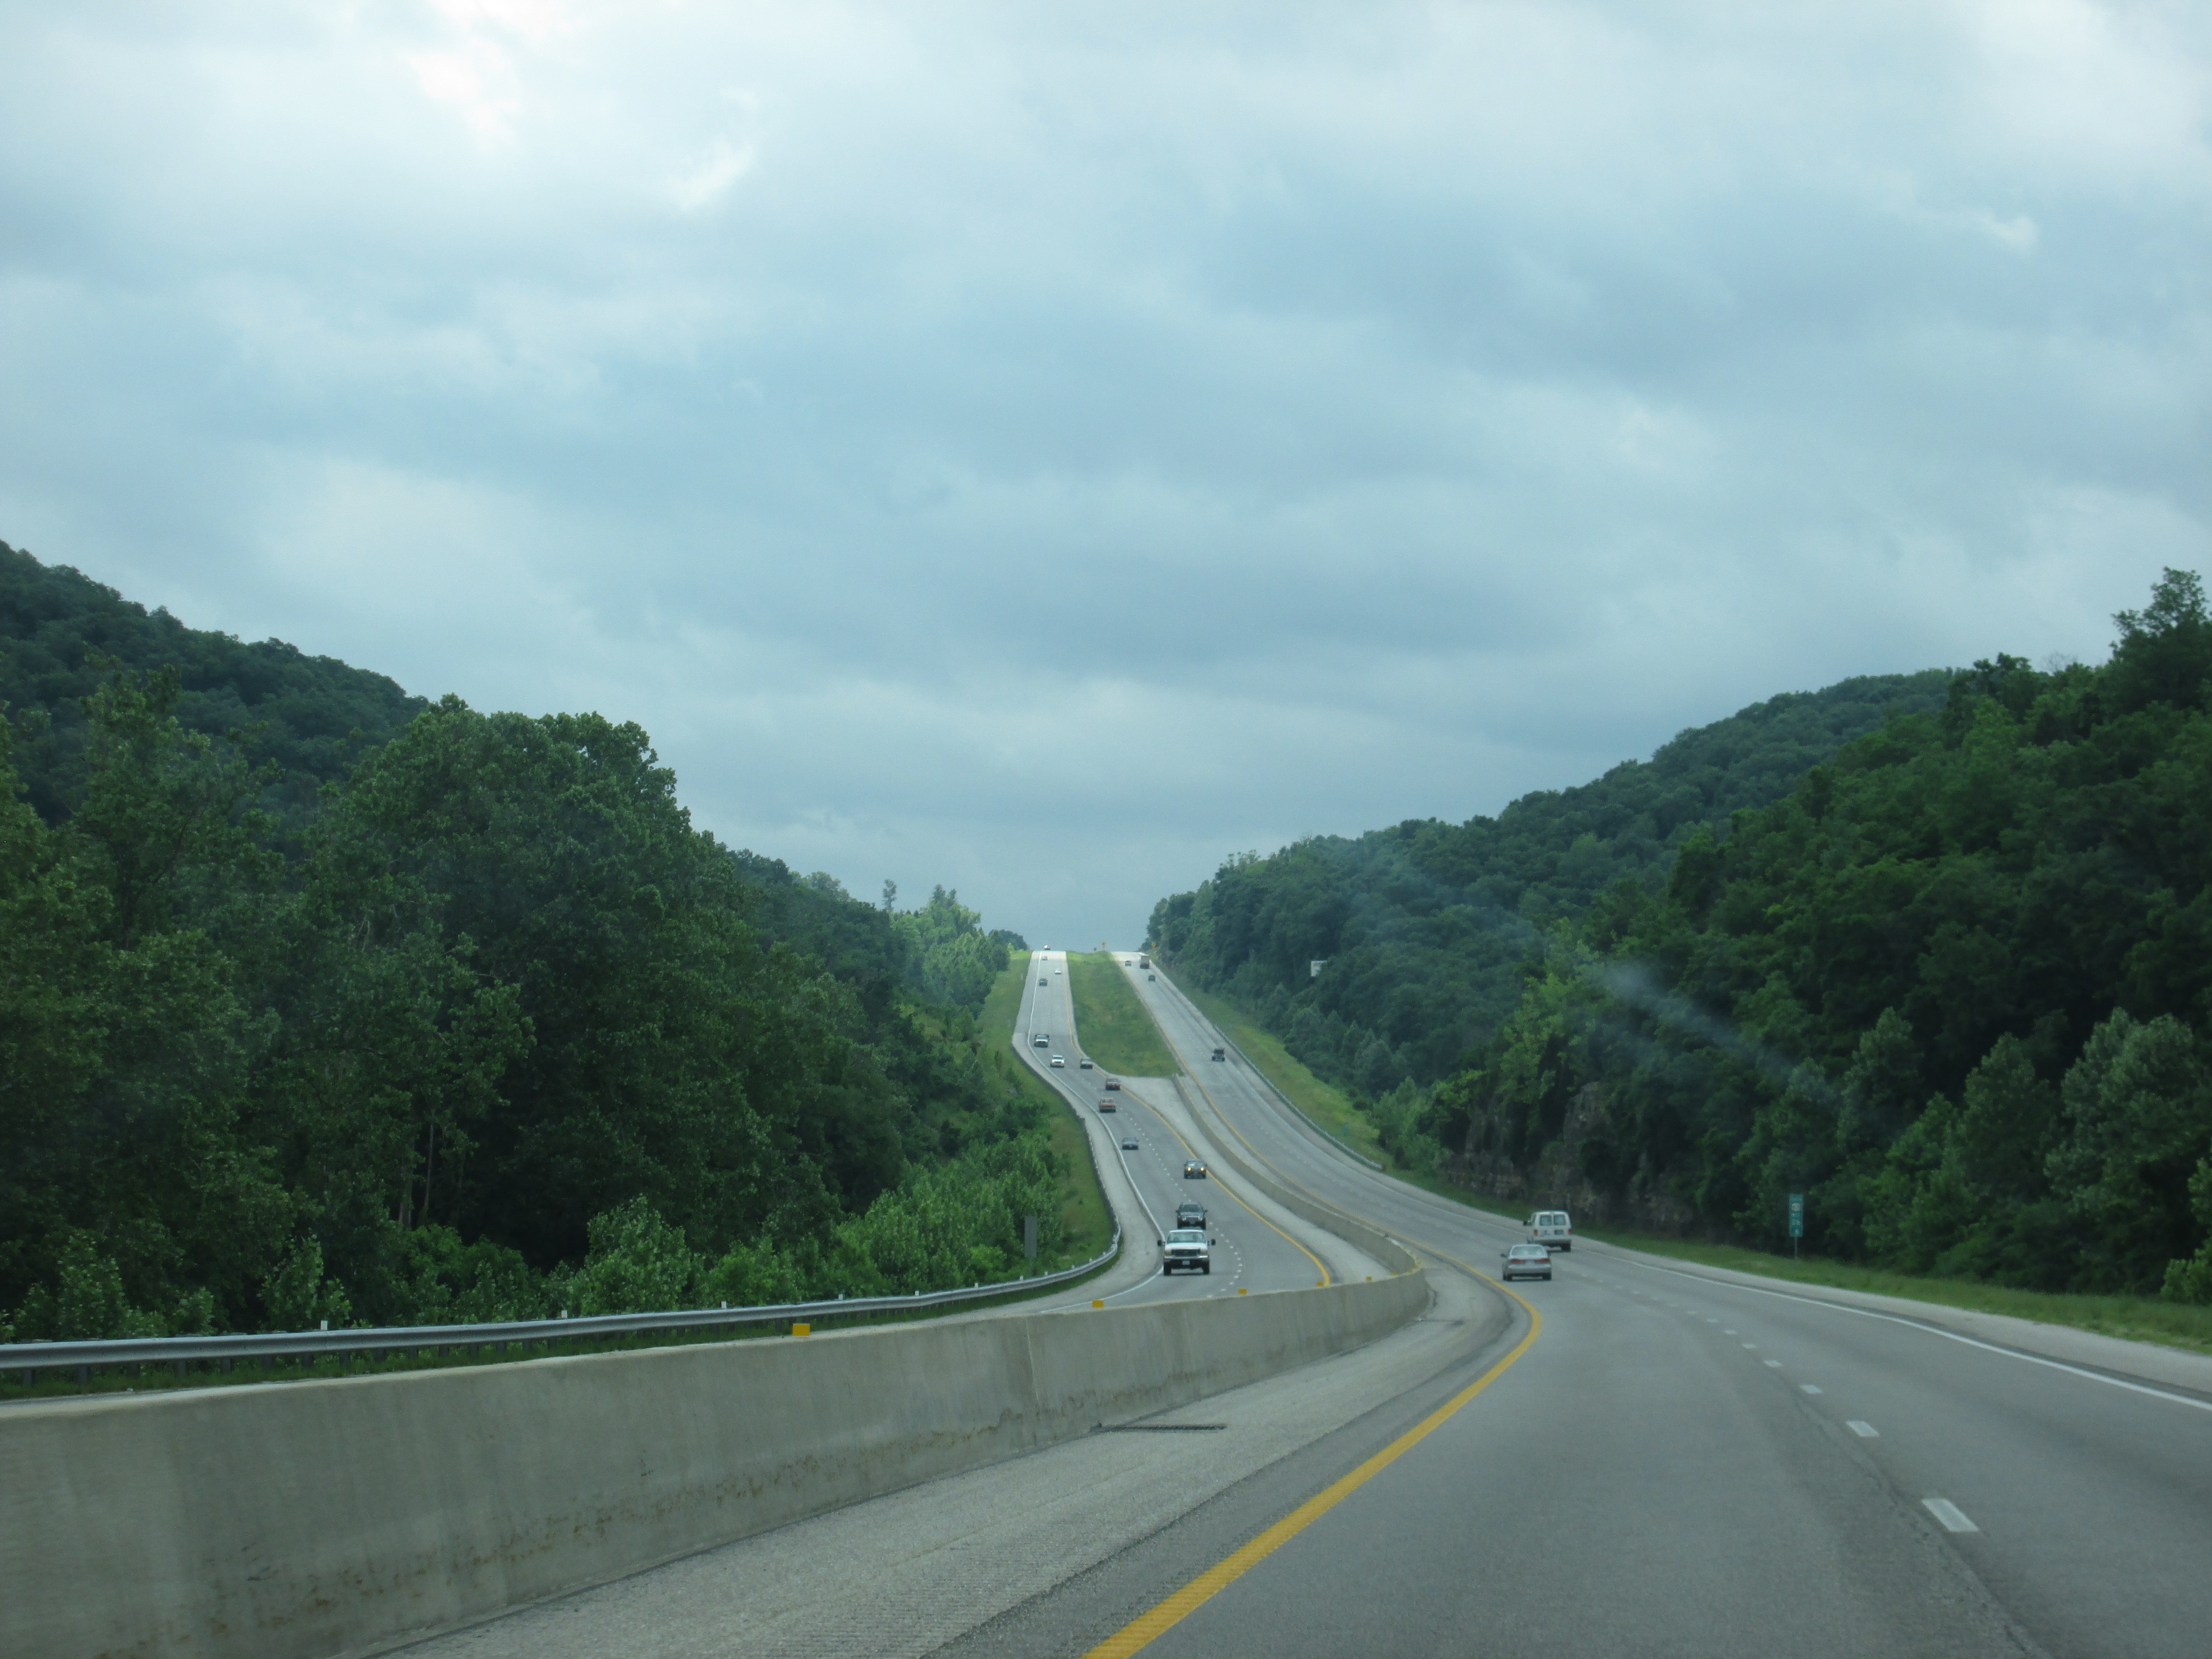
nature, sky, road, highway, driving, vacation, travel, scenic, lane, trees, road trip, hills, infrastructure, arkansas, nonbuilding structure, controlled access highway